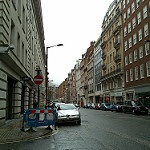
Label: non_damage_buildings_street